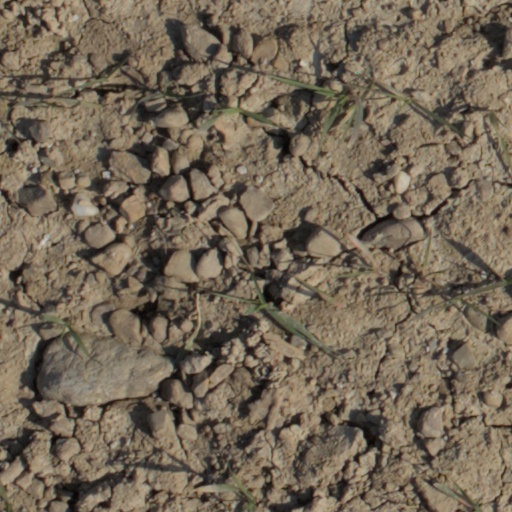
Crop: wheat